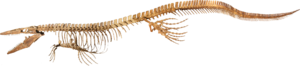
Tylosaurus est un genre éteint de grands reptiles marins carnivores de la famille des Mosasauridae, très proches des varans et serpents modernes.